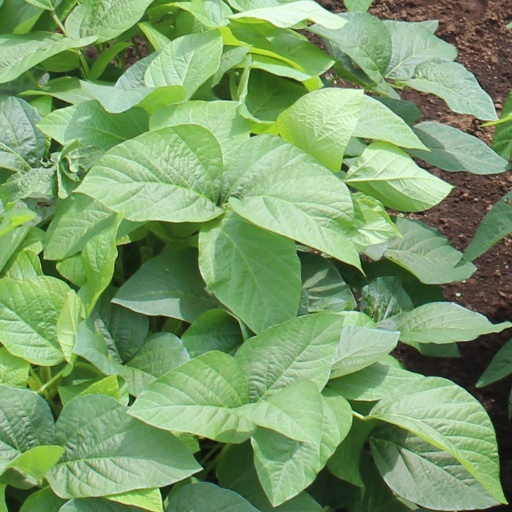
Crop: soybean